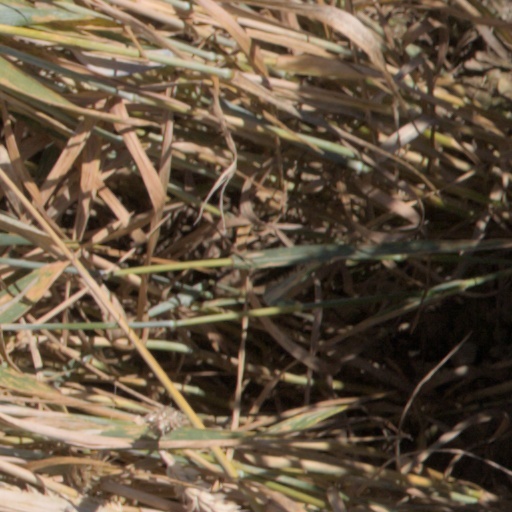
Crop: wheat